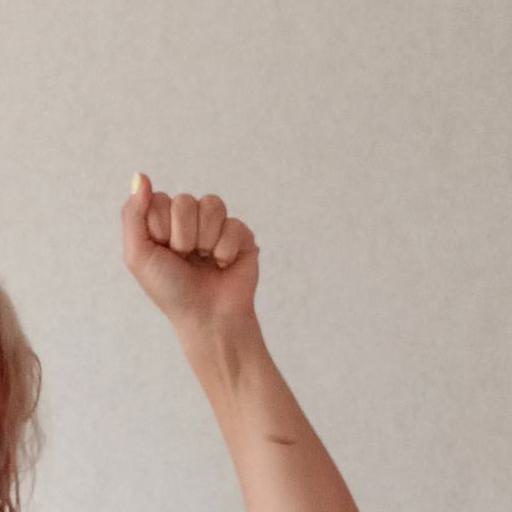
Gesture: fist